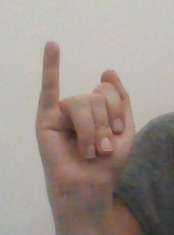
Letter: meem